Question: Please indicate a possible affordance area of bicycle that can be used for braking
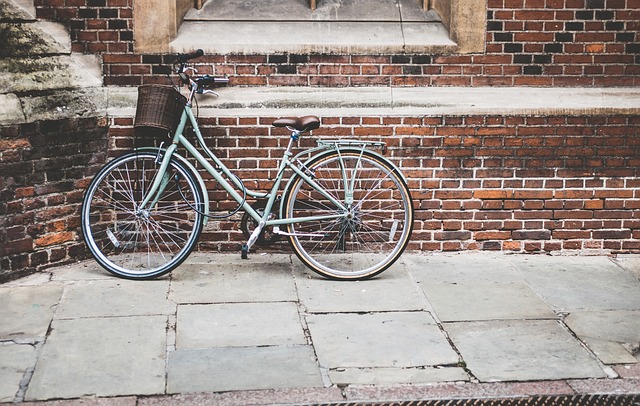
Answer: [163.5, 46, 231.5, 98]